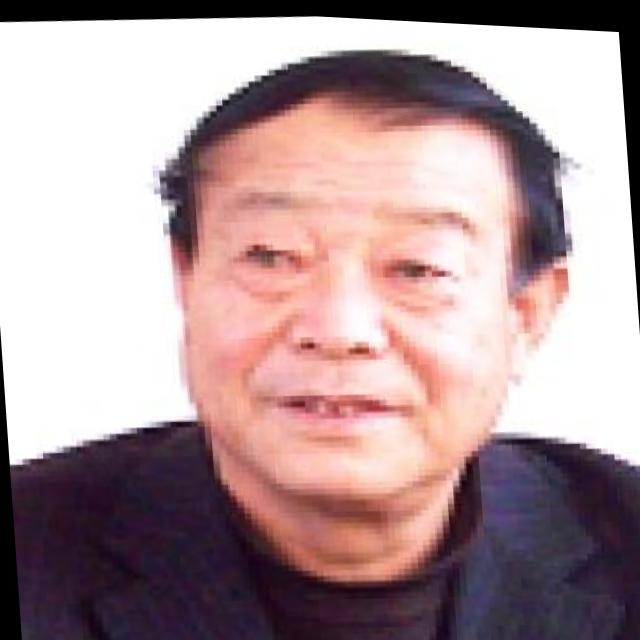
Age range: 65+